Captain Miller (Tamil militant)

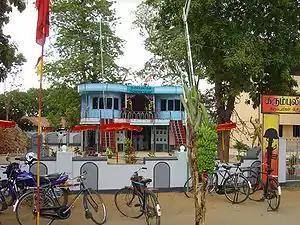
Captain Miller shrine at Nelliady Madhya Maha Vidyalayam on Black Tigers Day, 2004.

Disturbed by the Black July anti-Tamil riots, Vasanthan joined the militant Liberation Tigers of Tamil Eelam in 1983 as a driver. He became a full time member of the LTTE a year later. He was given the nom de guerre Miller (Millar).